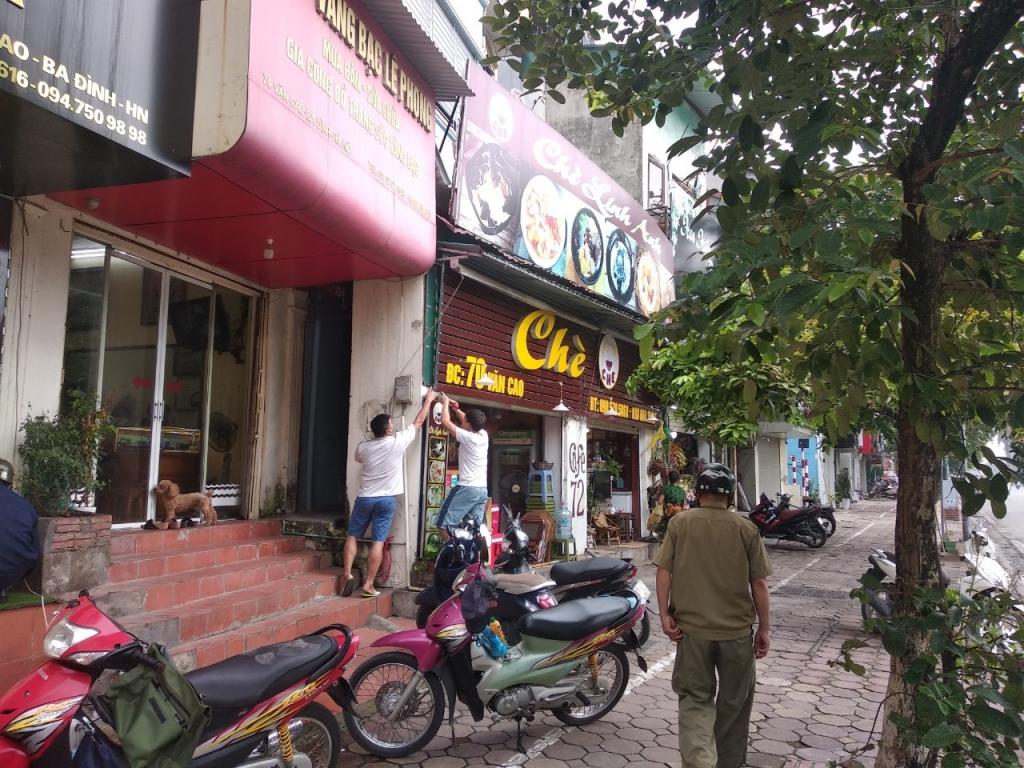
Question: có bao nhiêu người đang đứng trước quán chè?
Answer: hai người